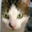
Label: cat